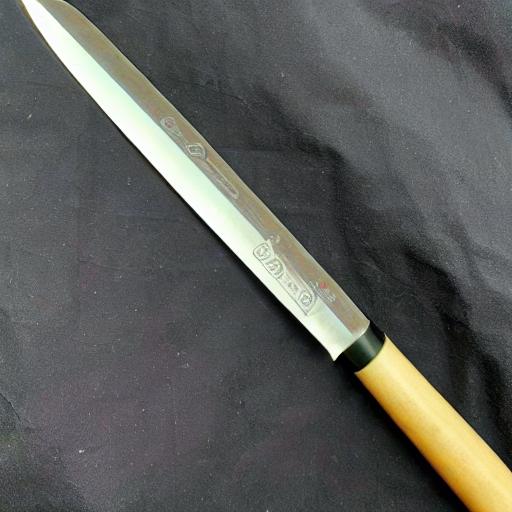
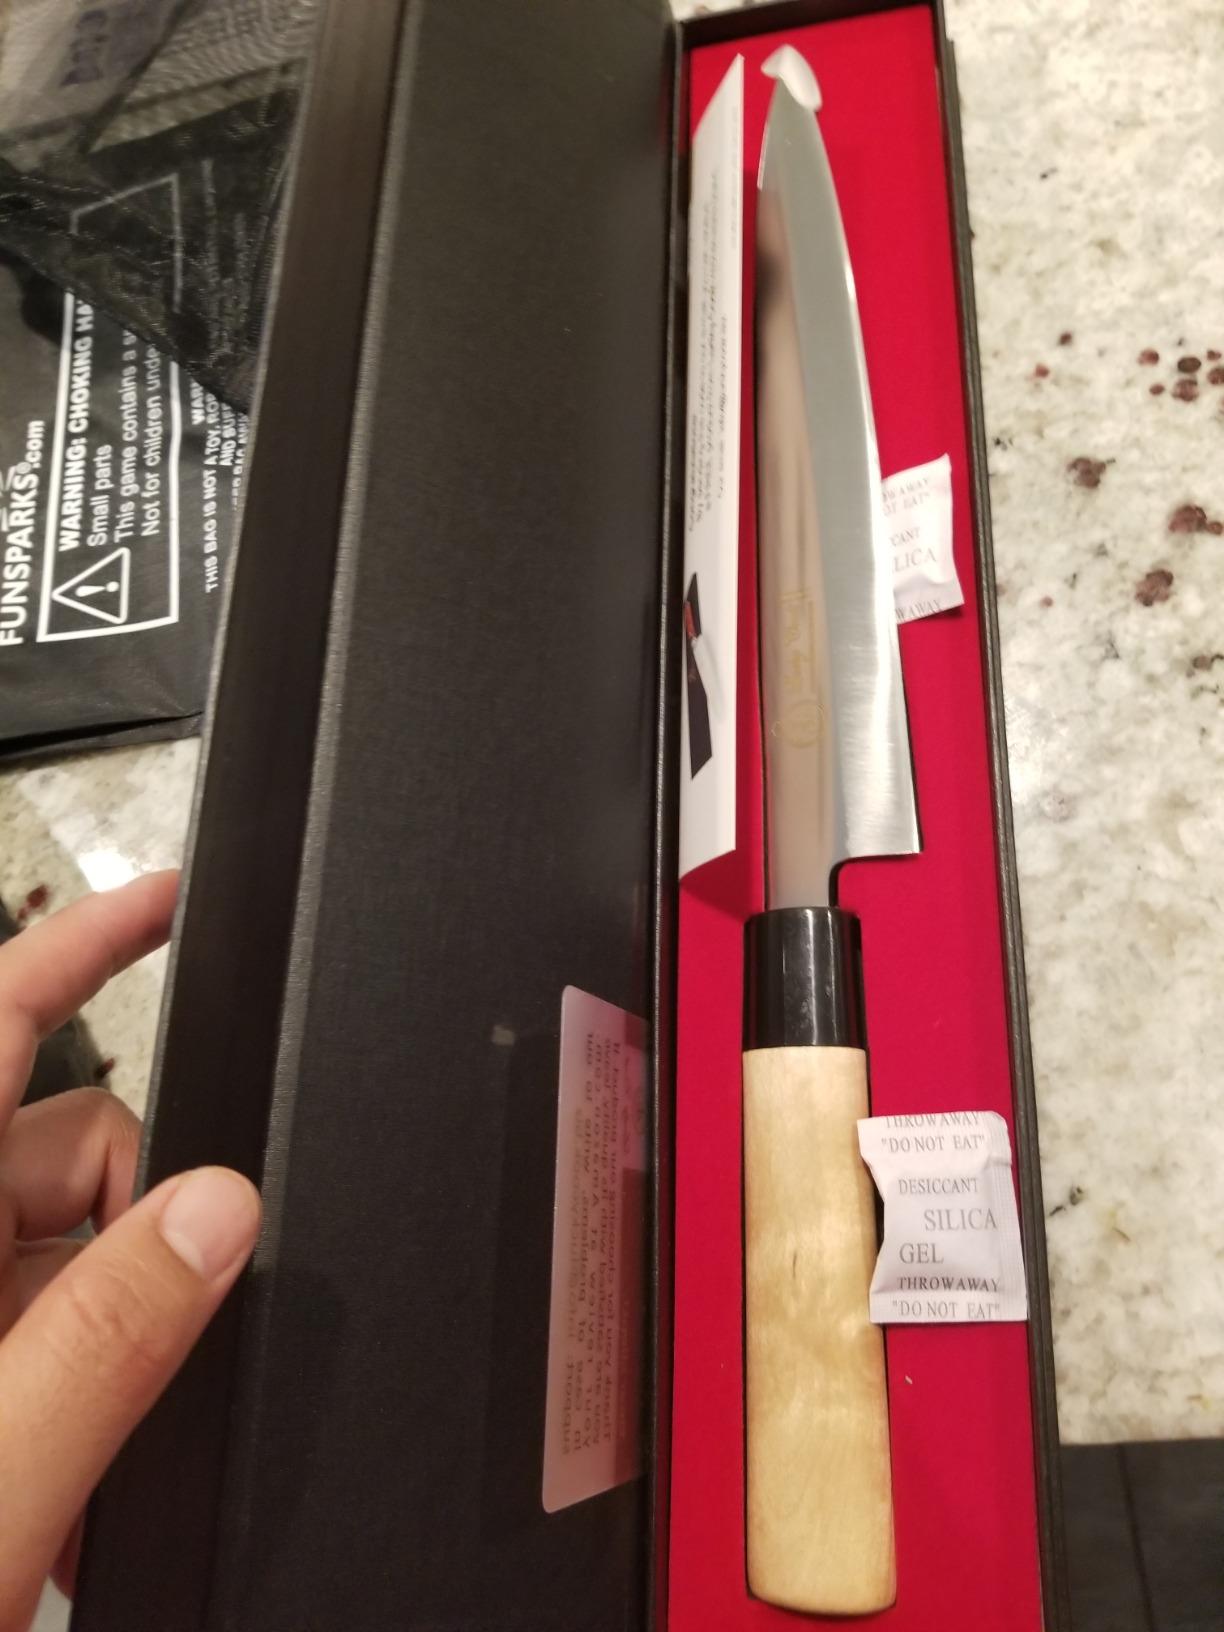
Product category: items_knife
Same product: no